Those women longed for the touch of others' lips, and thus invited their kisses

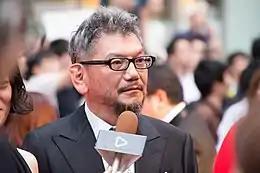
"Neon Genesis Evangelion" director Hideaki Anno

Hideaki Anno and Akio Satsukawa wrote the screenplay, while Junichi Sato produced the storyboards under the pseudonym Kiichi Hadame. Sato, who previously worked on Sailor Moon, wrote episodes with important moments between Misato and Kaji, like the twelve-first. Naoyasu Habu served as director, with Masahiko Ohtsuka as assistant director. Shunji Suzuki worked as chief animator with Katsuichi Nakayama and Naoya Furukawa as assistant chief animators, while Mitsuo Iso and Takeshi Honda served as assistant character designers. Production involved other studios besides Gainax, such as Cosmos, Studio Mark, and FAI International. In an interview, Satsukawa stated that the fifteenth one is the "Neon Genesis Evangelion" episode in which his personality is reflected the most, as there is no Angel and only one scene with the Evangelions.